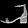
Label: Sandal